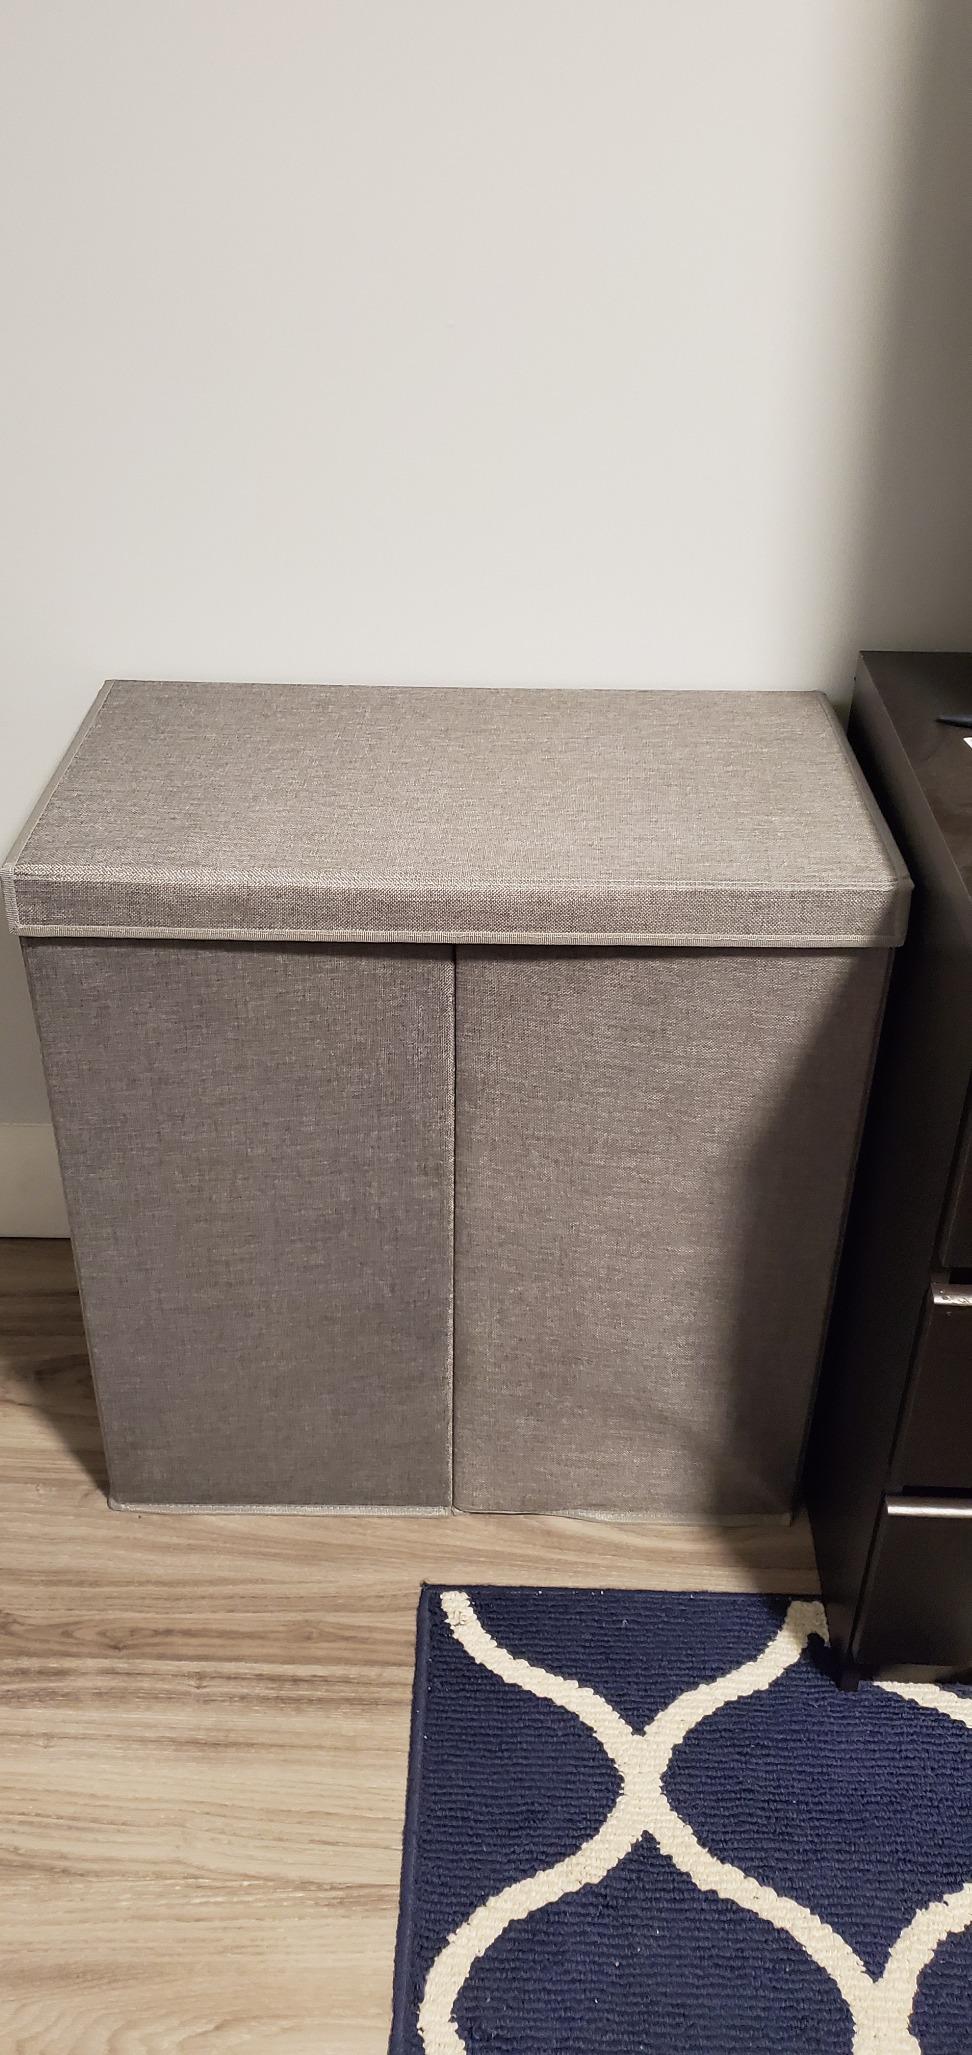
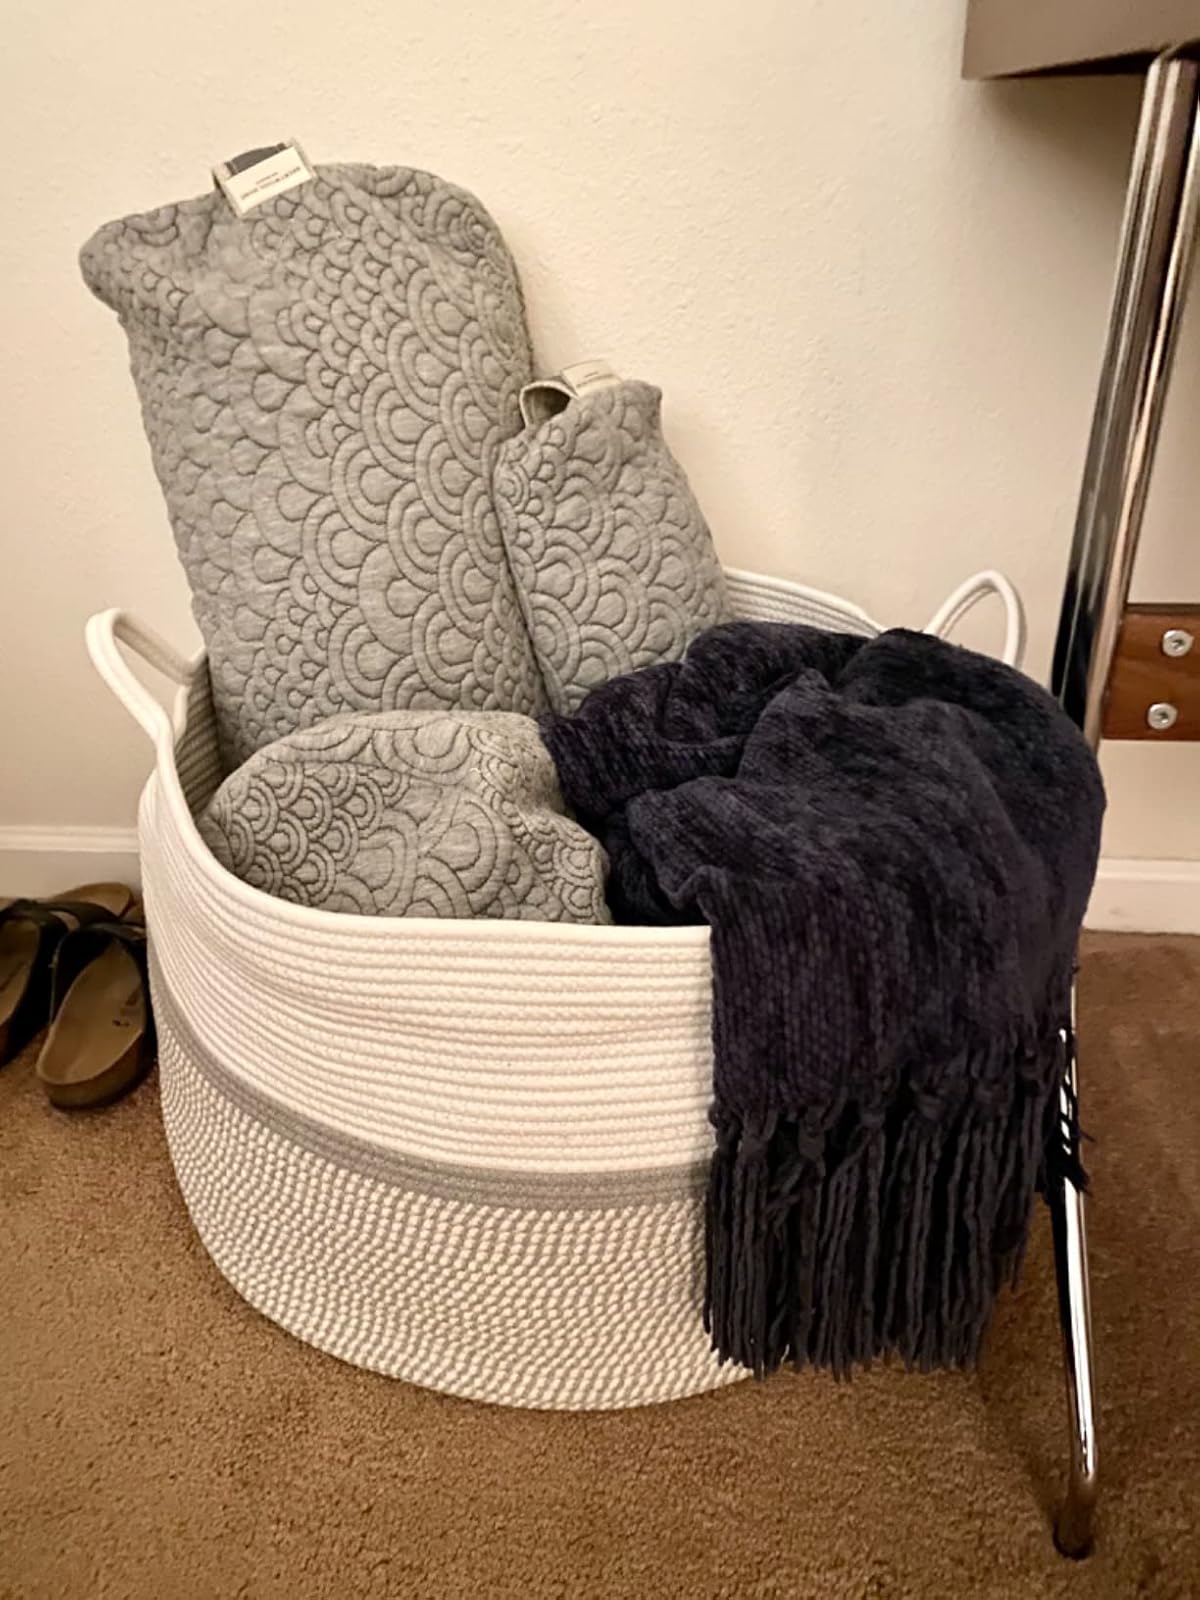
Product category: items_hamper
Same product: no